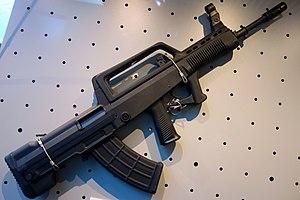
Le QBZ-95 est un fusil d'assaut conçu et fabriqué par l'Industrie de l'armement de la République populaire de Chine.